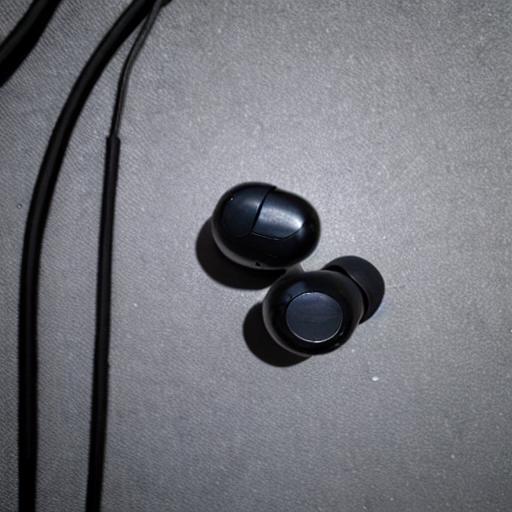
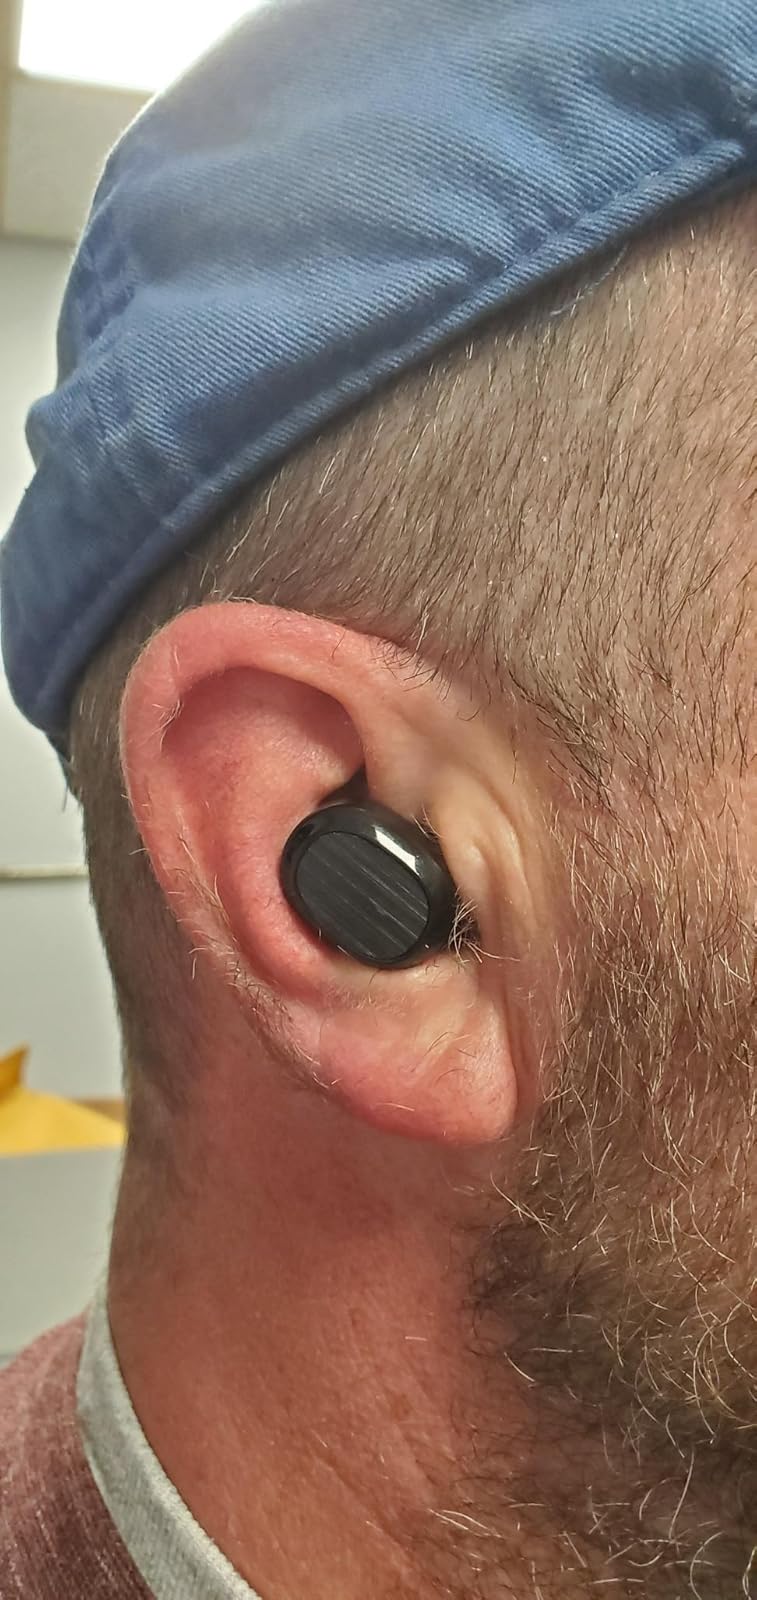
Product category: earbuds
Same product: no